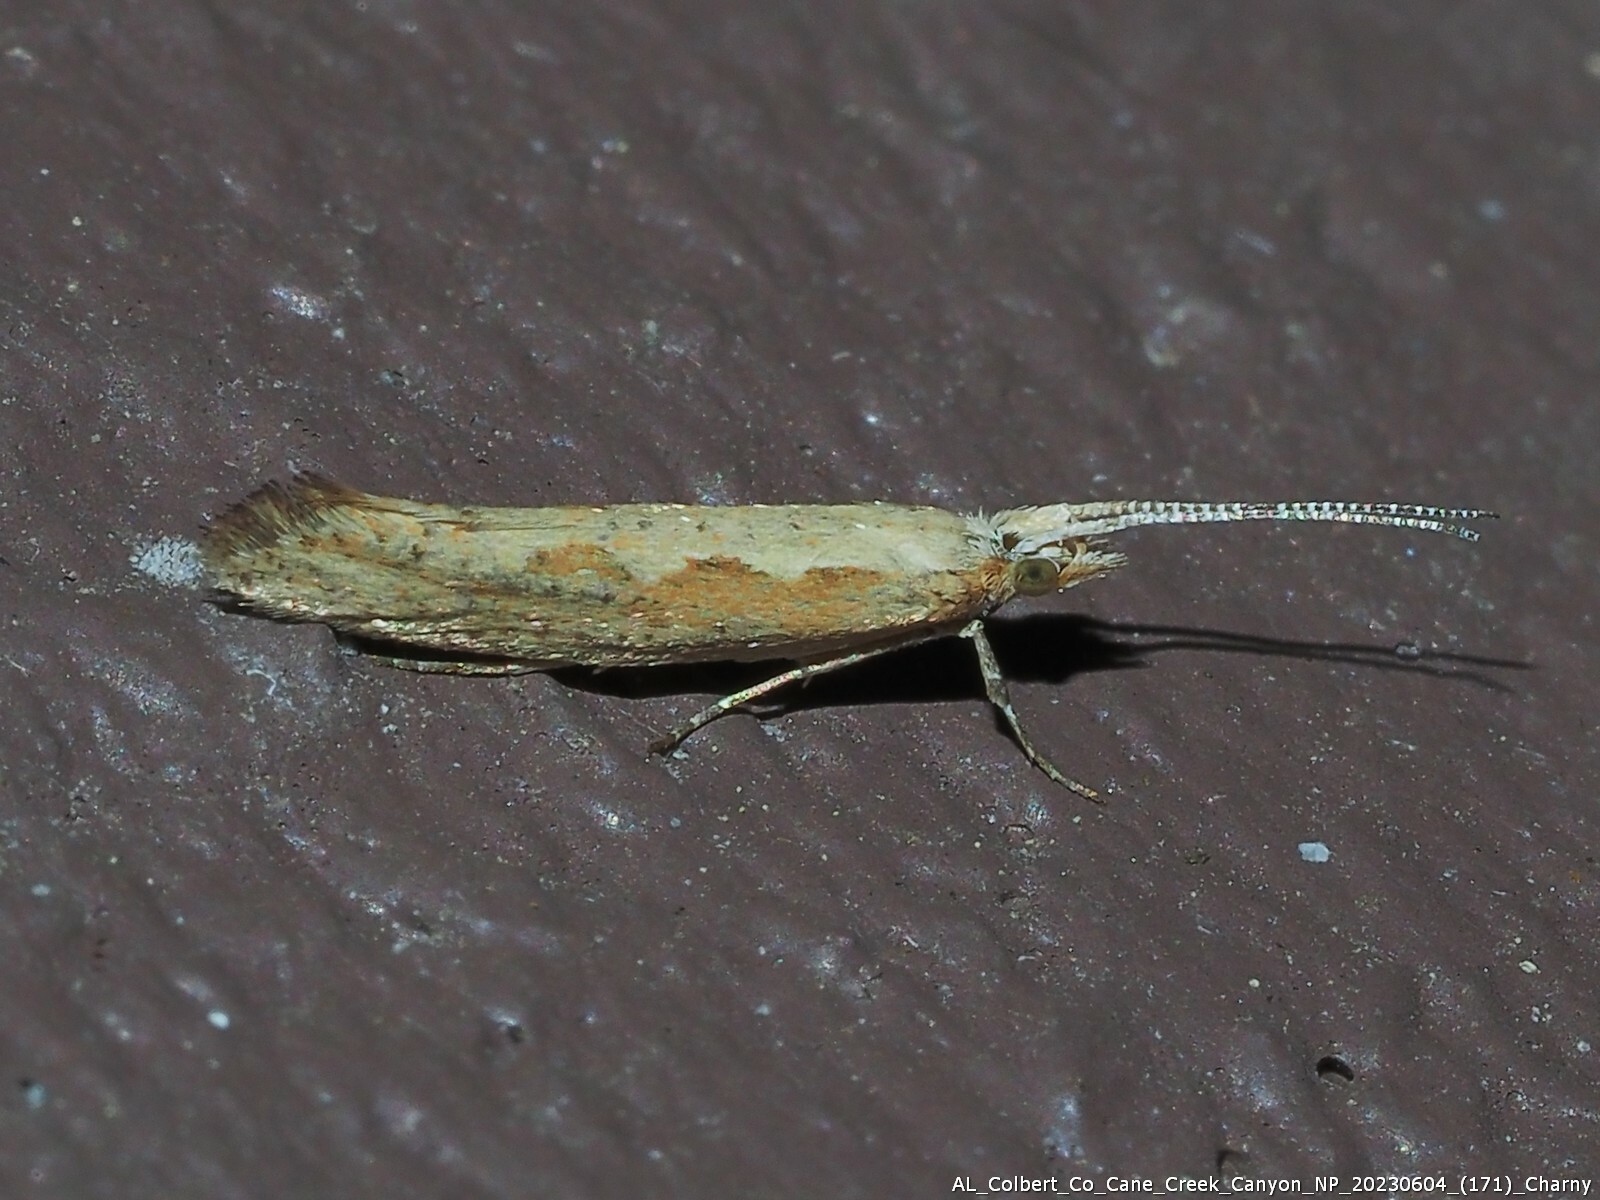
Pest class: diamondback_moth